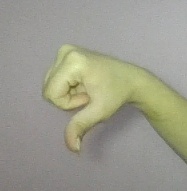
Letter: waw